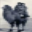
Label: camel